Abul Hasan (poet)

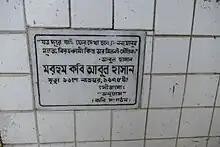
Gravestone of poet Abul Hasan in Banani Graveyard in Dhaka

Abul was born at Barnigram in Tungipara, Gopalganj Mahakuma, Faridpur District, on 4 August 1947. He was admitted to the University of Dhaka to study English with honours, but could not complete his studies. Instead, he joined the news section of the Ittefaq in 1969. Subsequently, he became assistant editor of the Ganabangla (1972–1973) and Dainik Janapad (1973–1974).